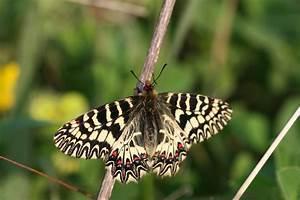
butterfly